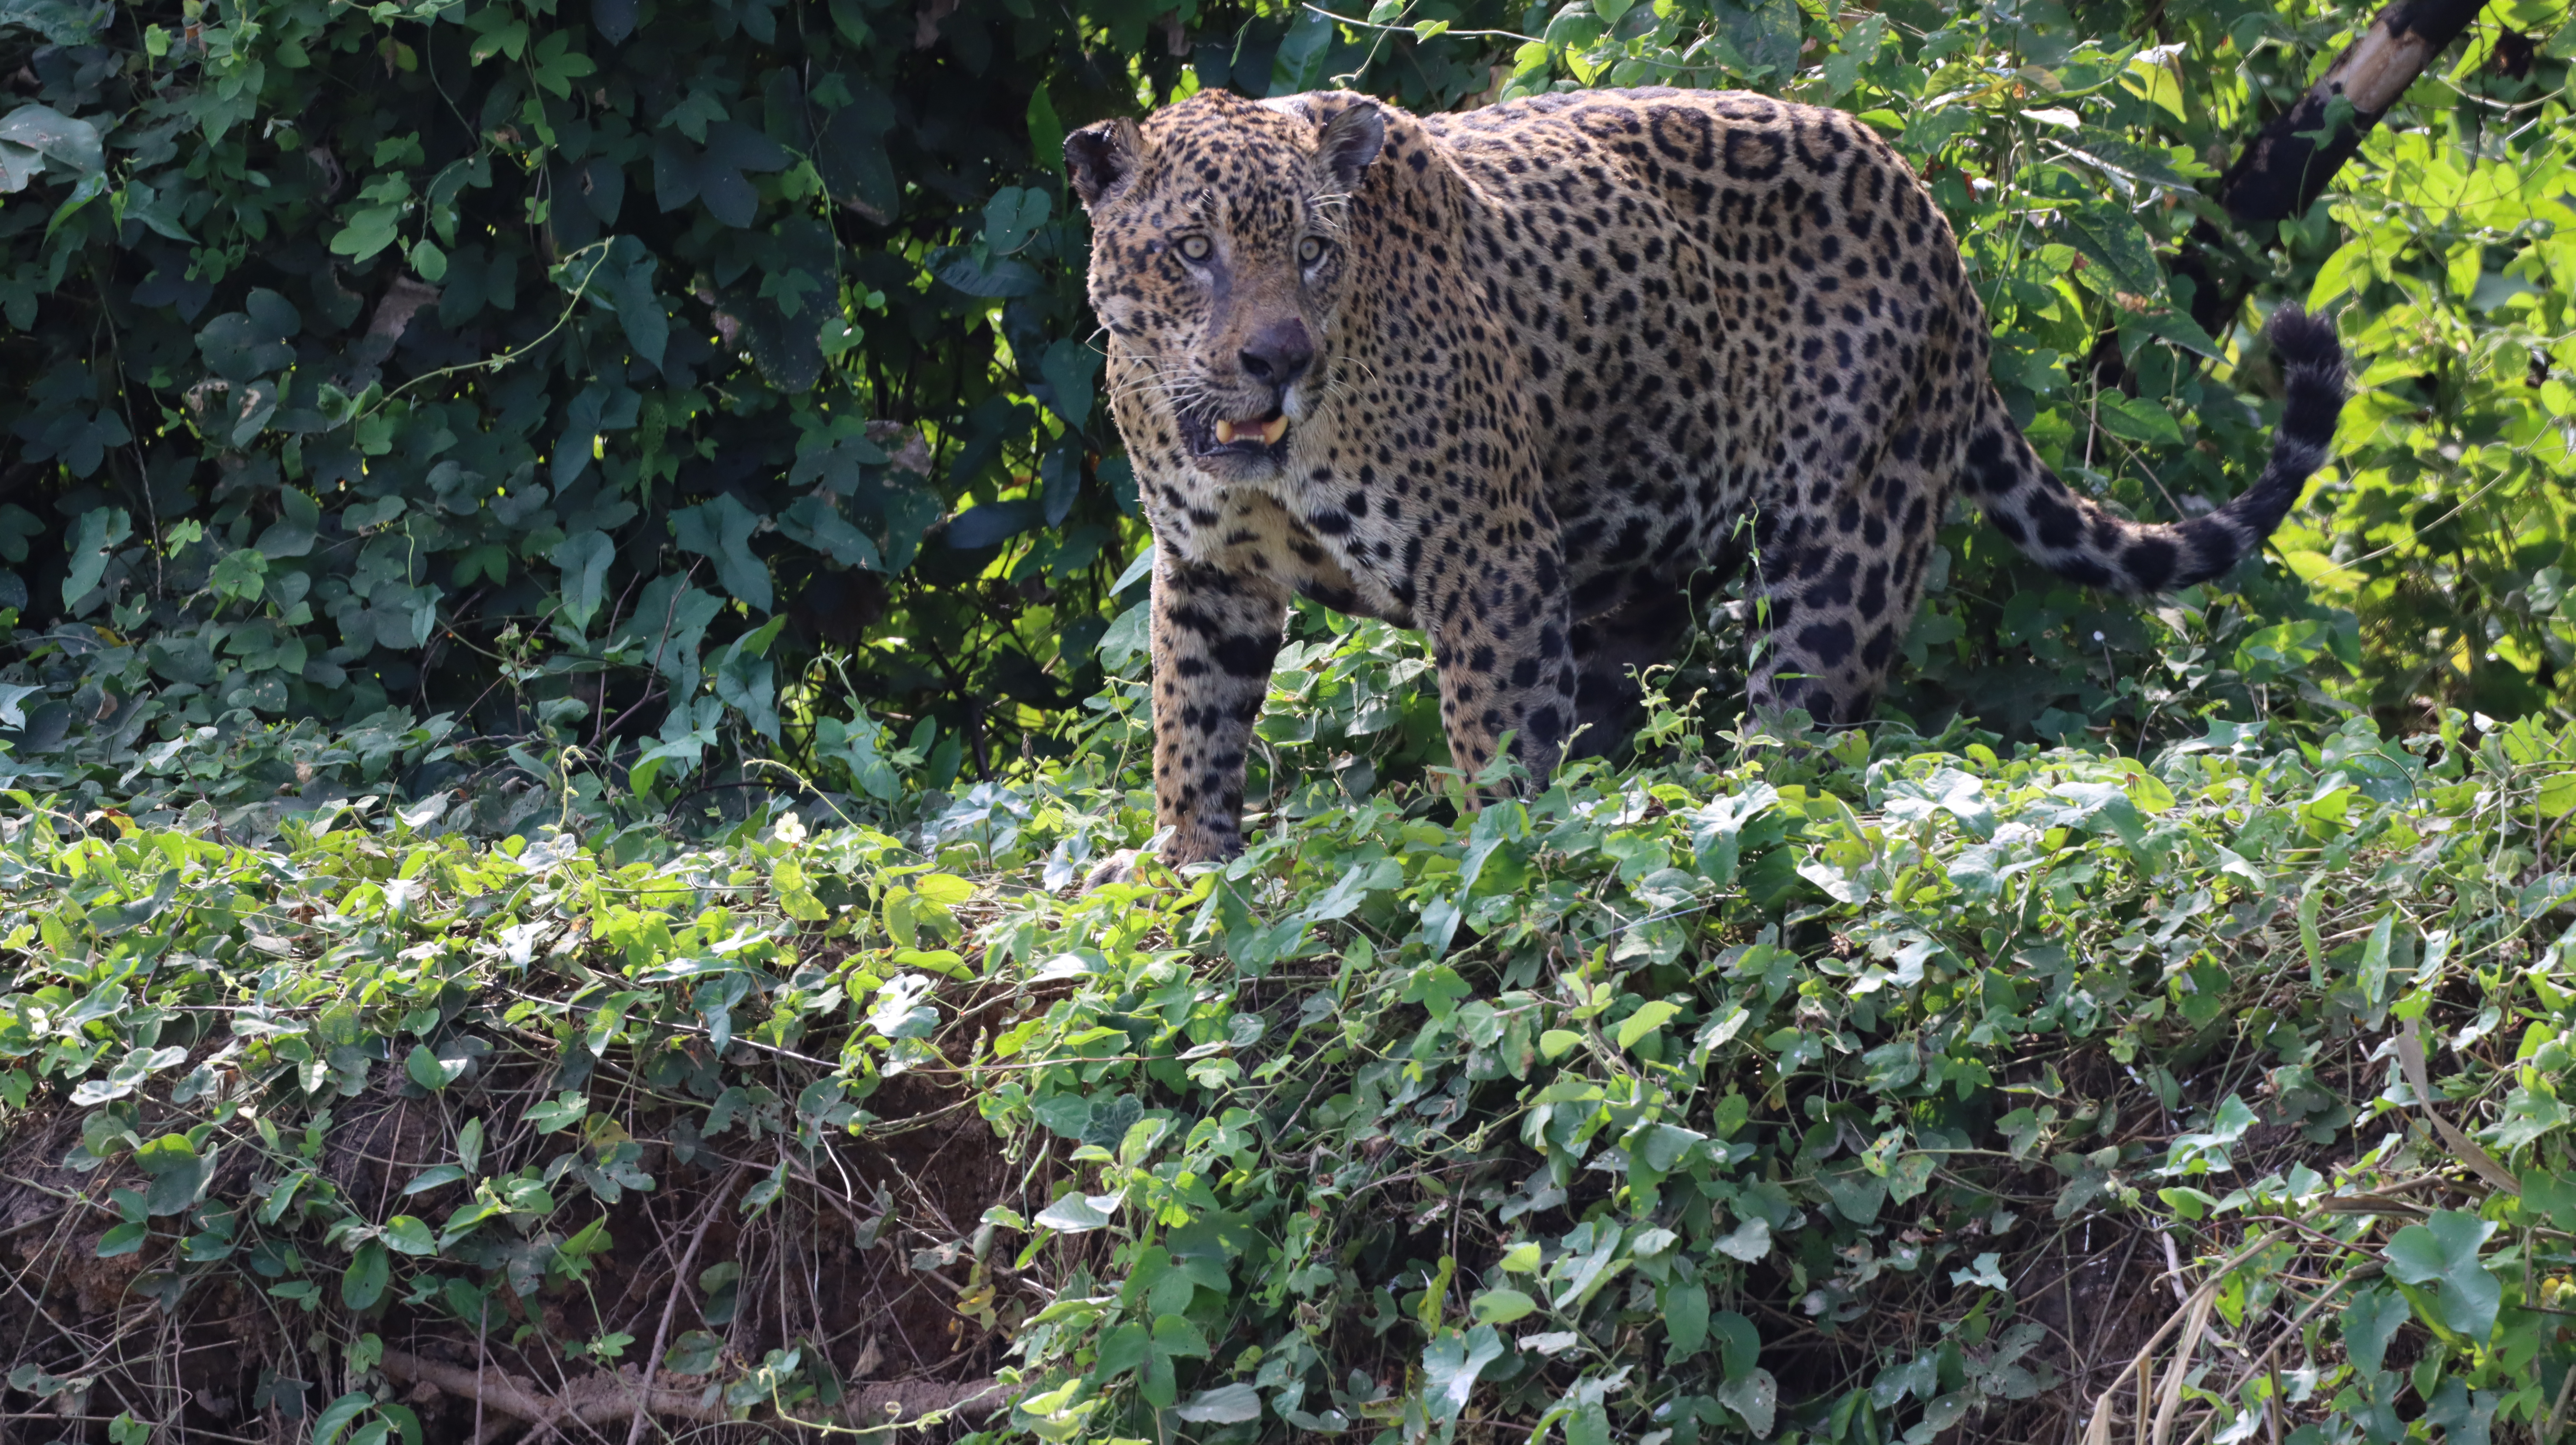
Jaguar: Kwang